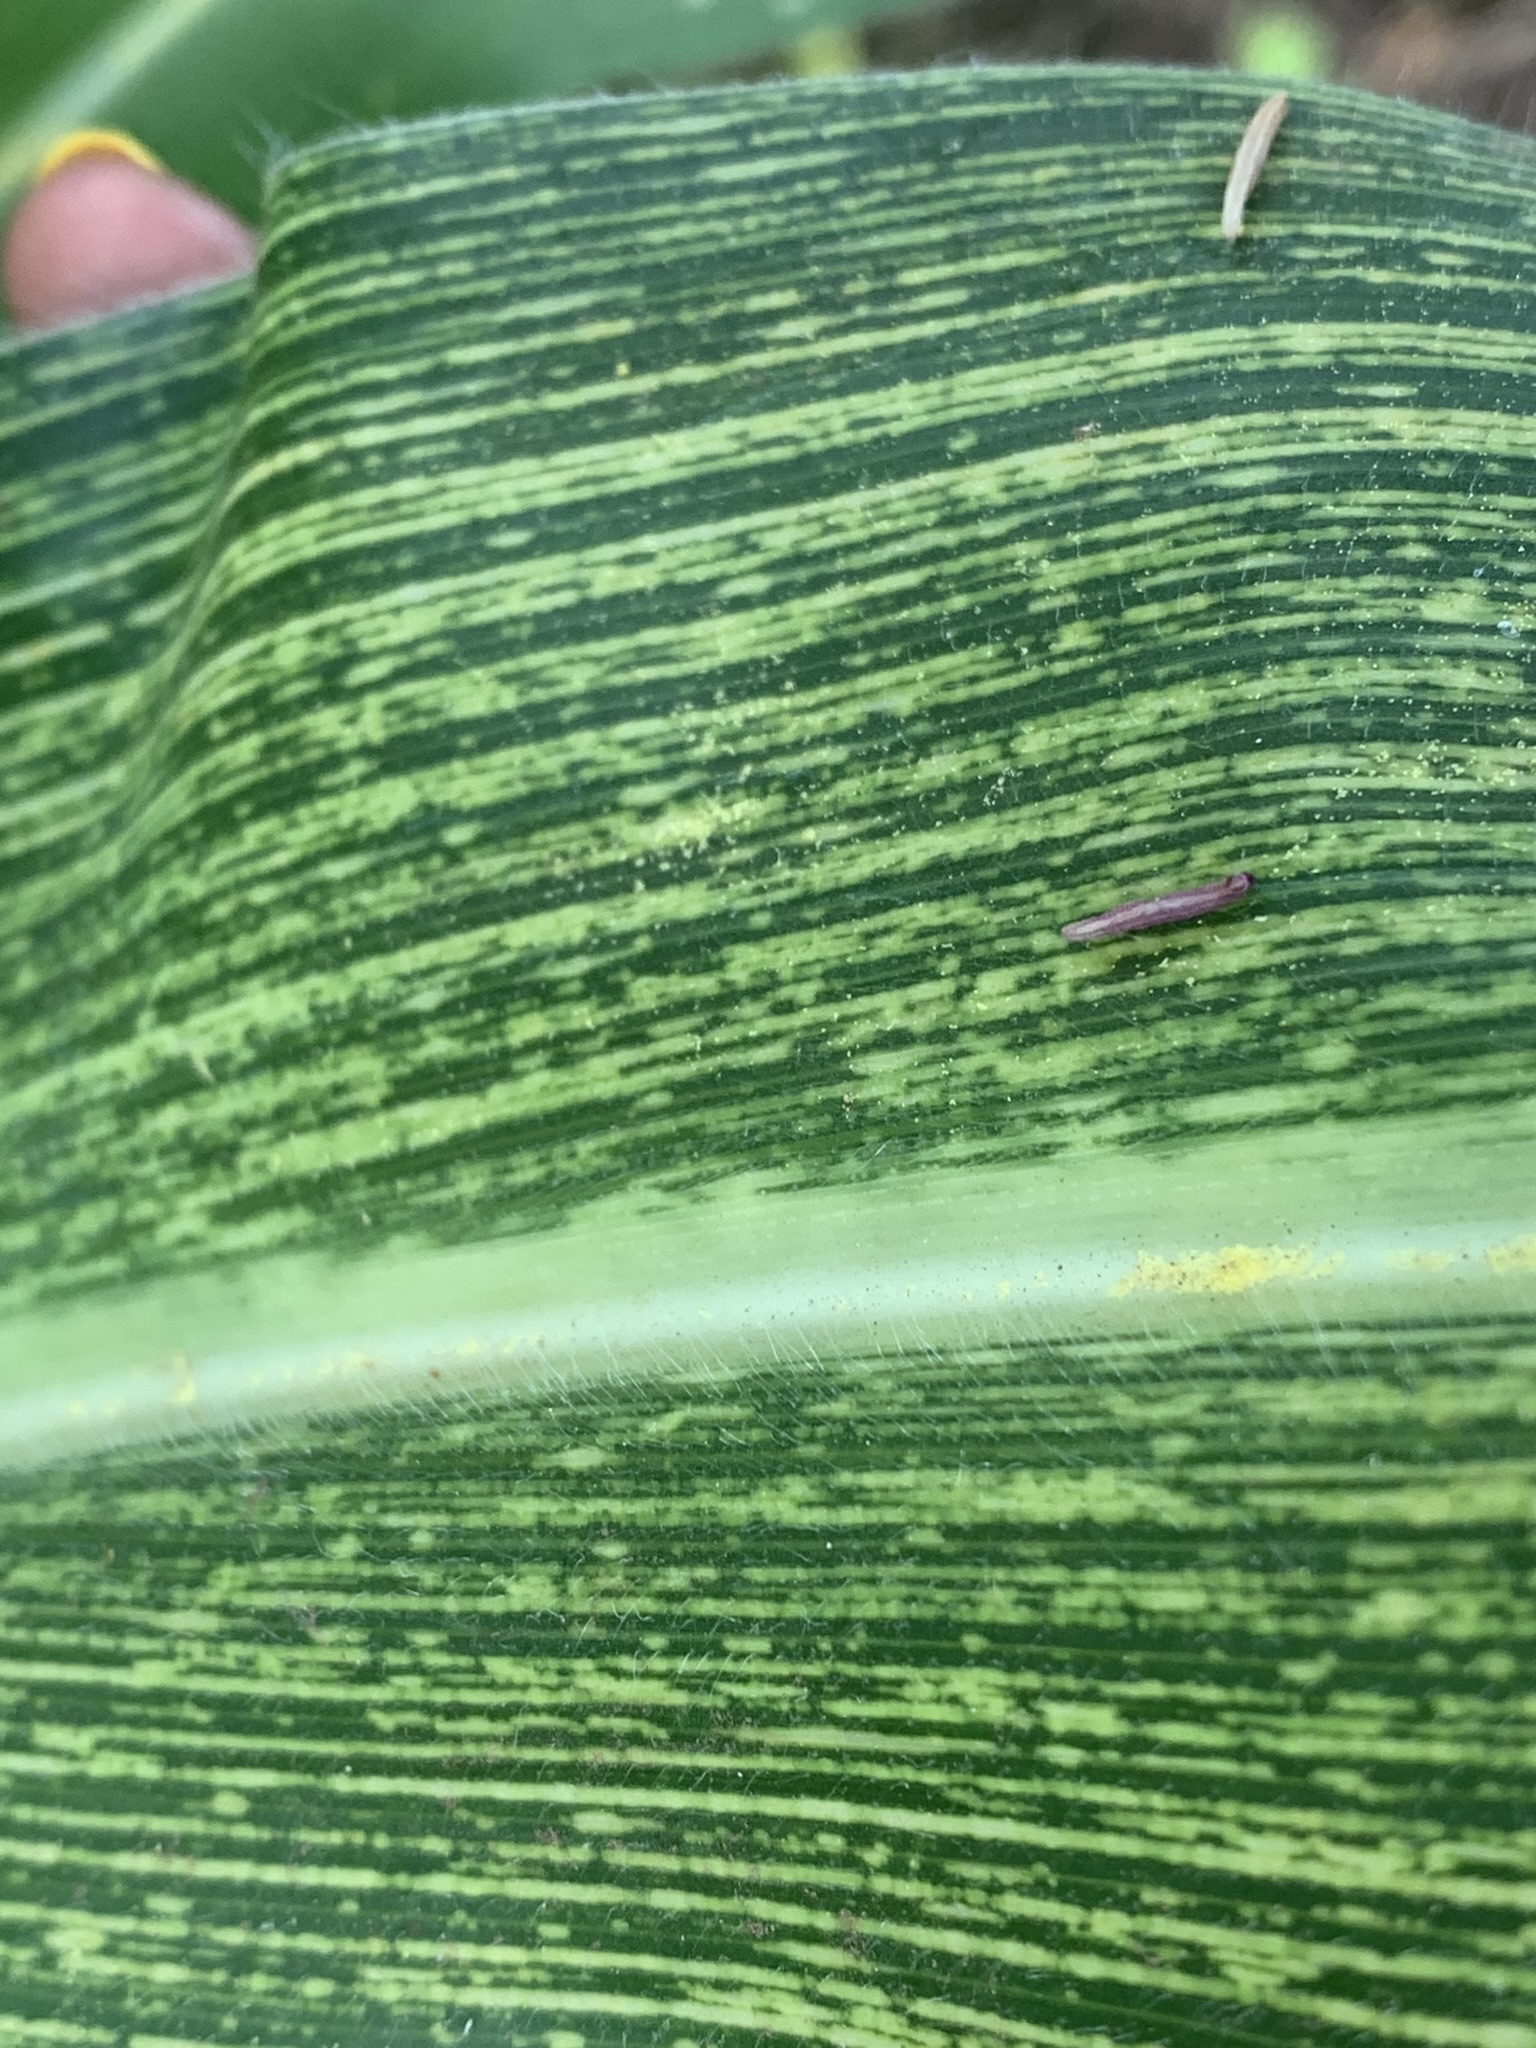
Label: MSV